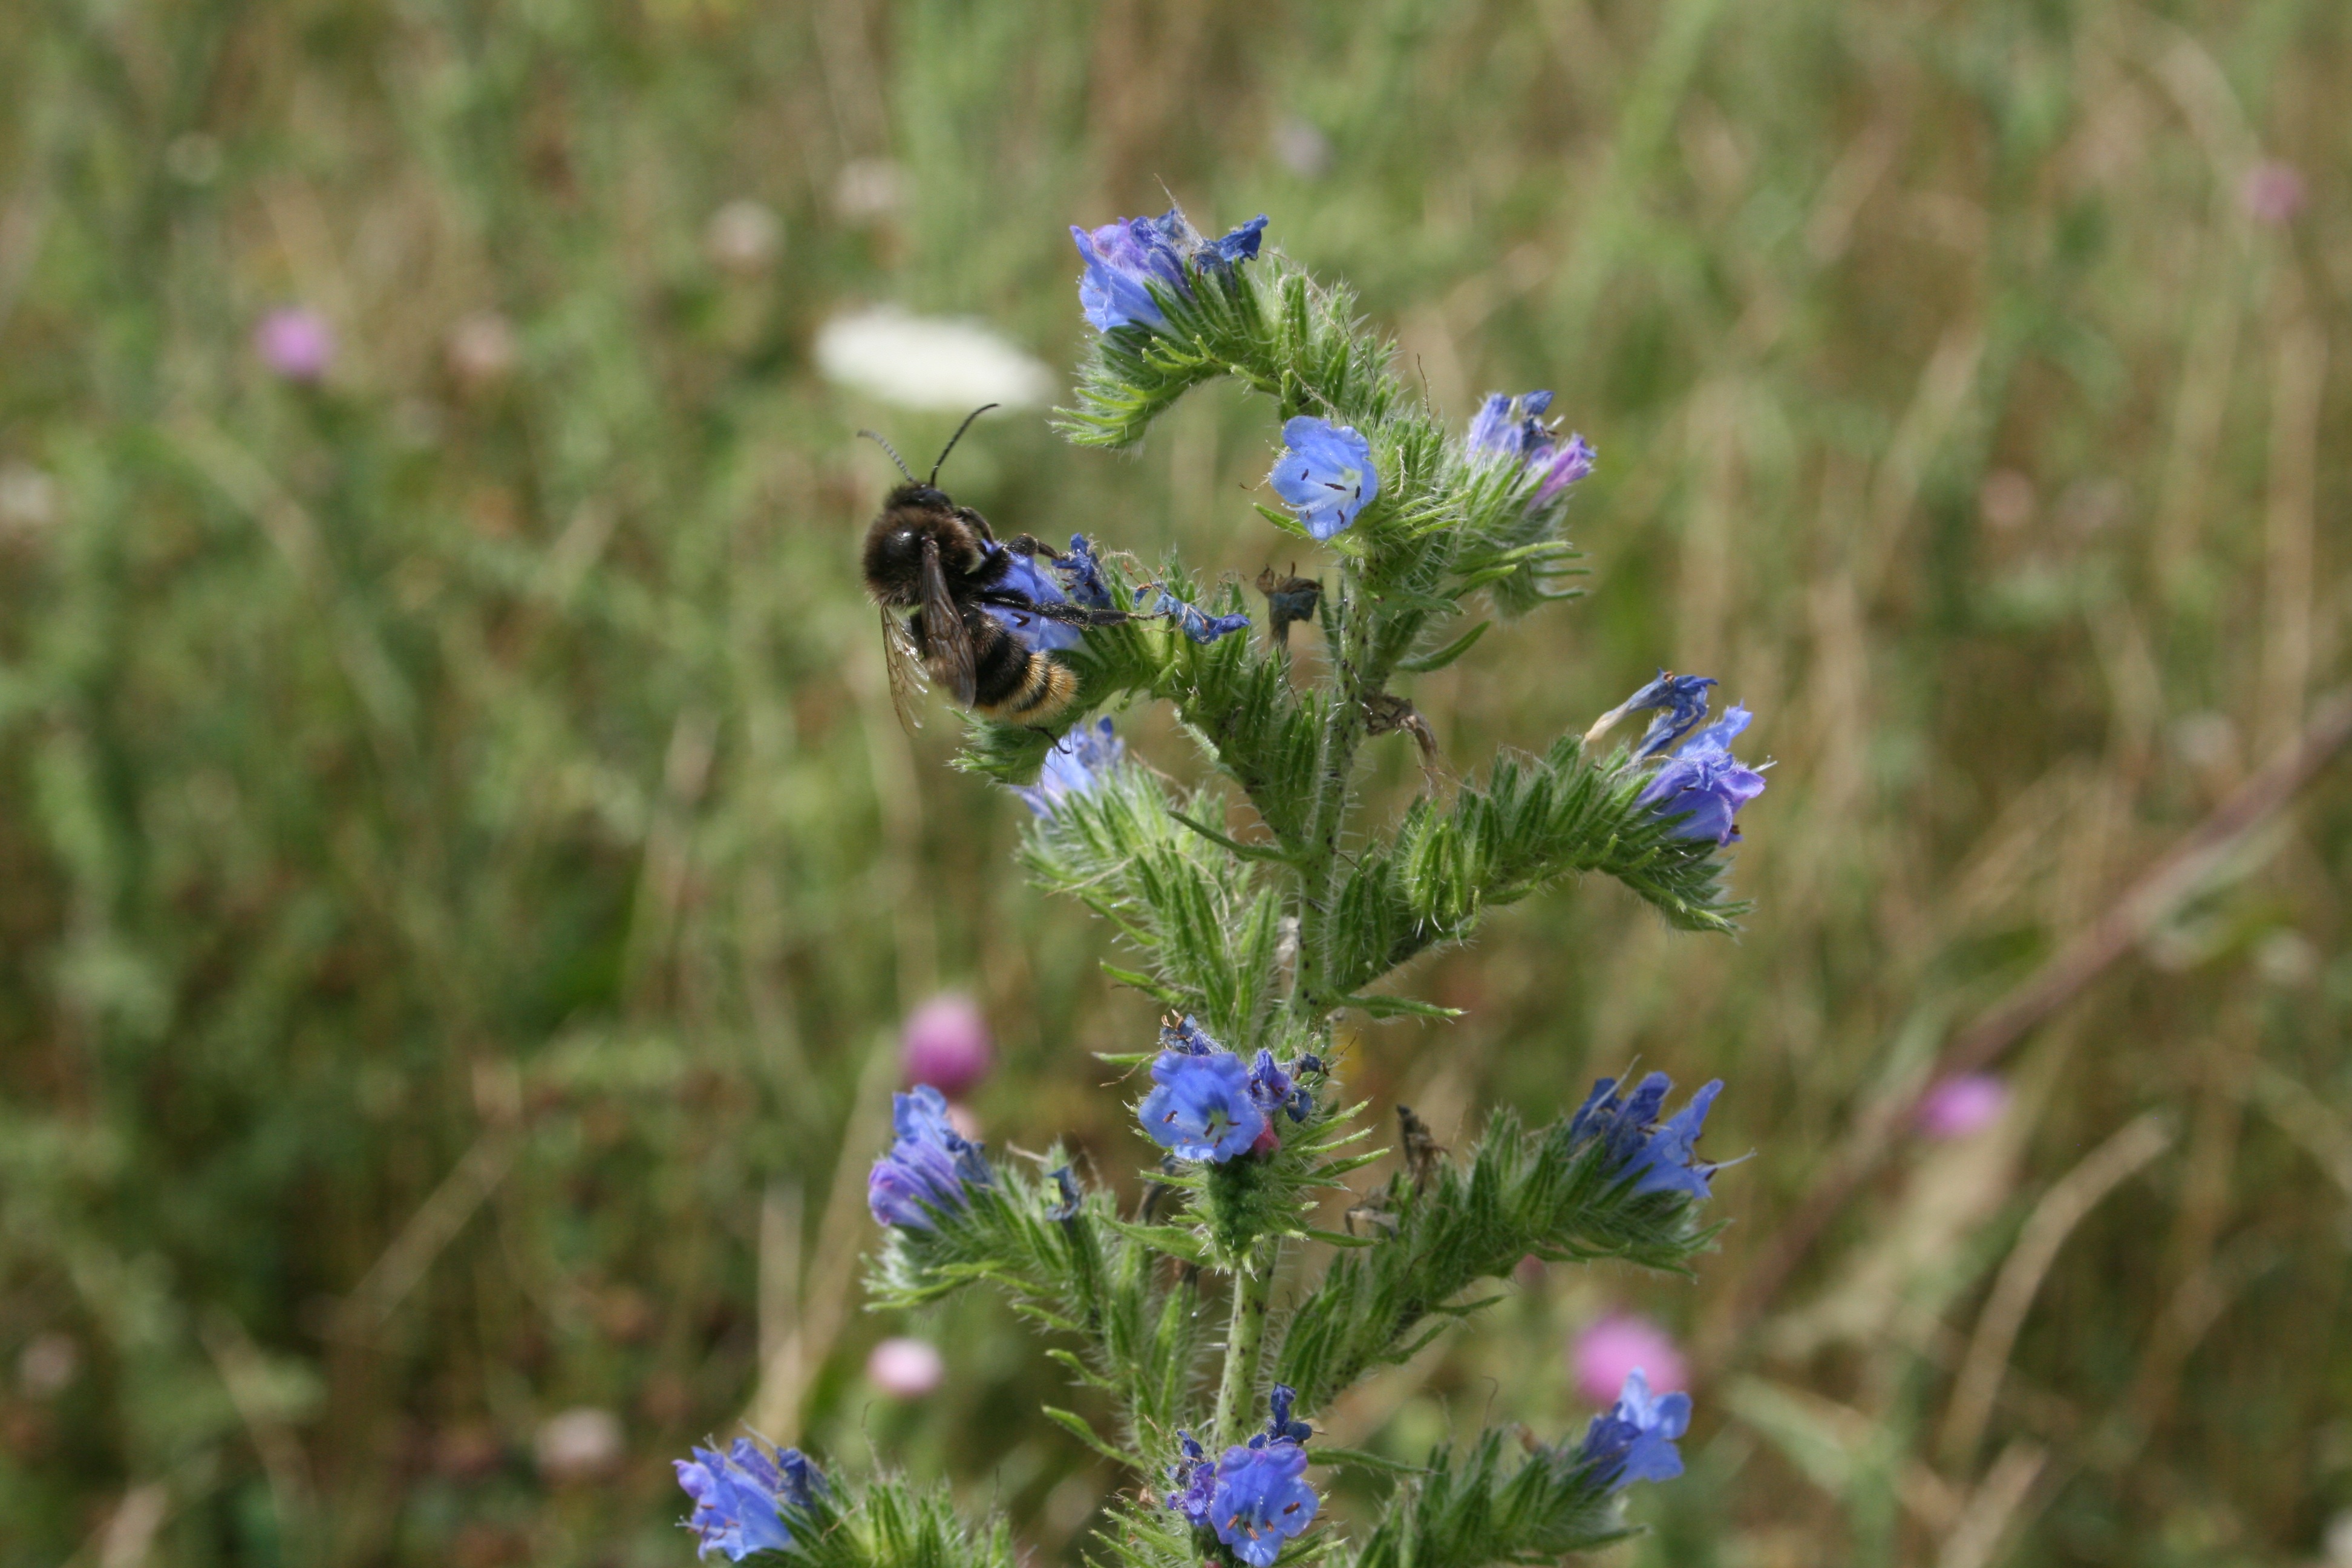
nature, grass, blossom, plant, meadow, prairie, flower, bloom, herb, insect, botany, blue, garden, close, flora, lavender, fauna, invertebrate, wildflower, pointed flower, bee, hummel, macro photography, flowering plant, land plant, membrane winged insect, english lavender, french lavender, hyssopus